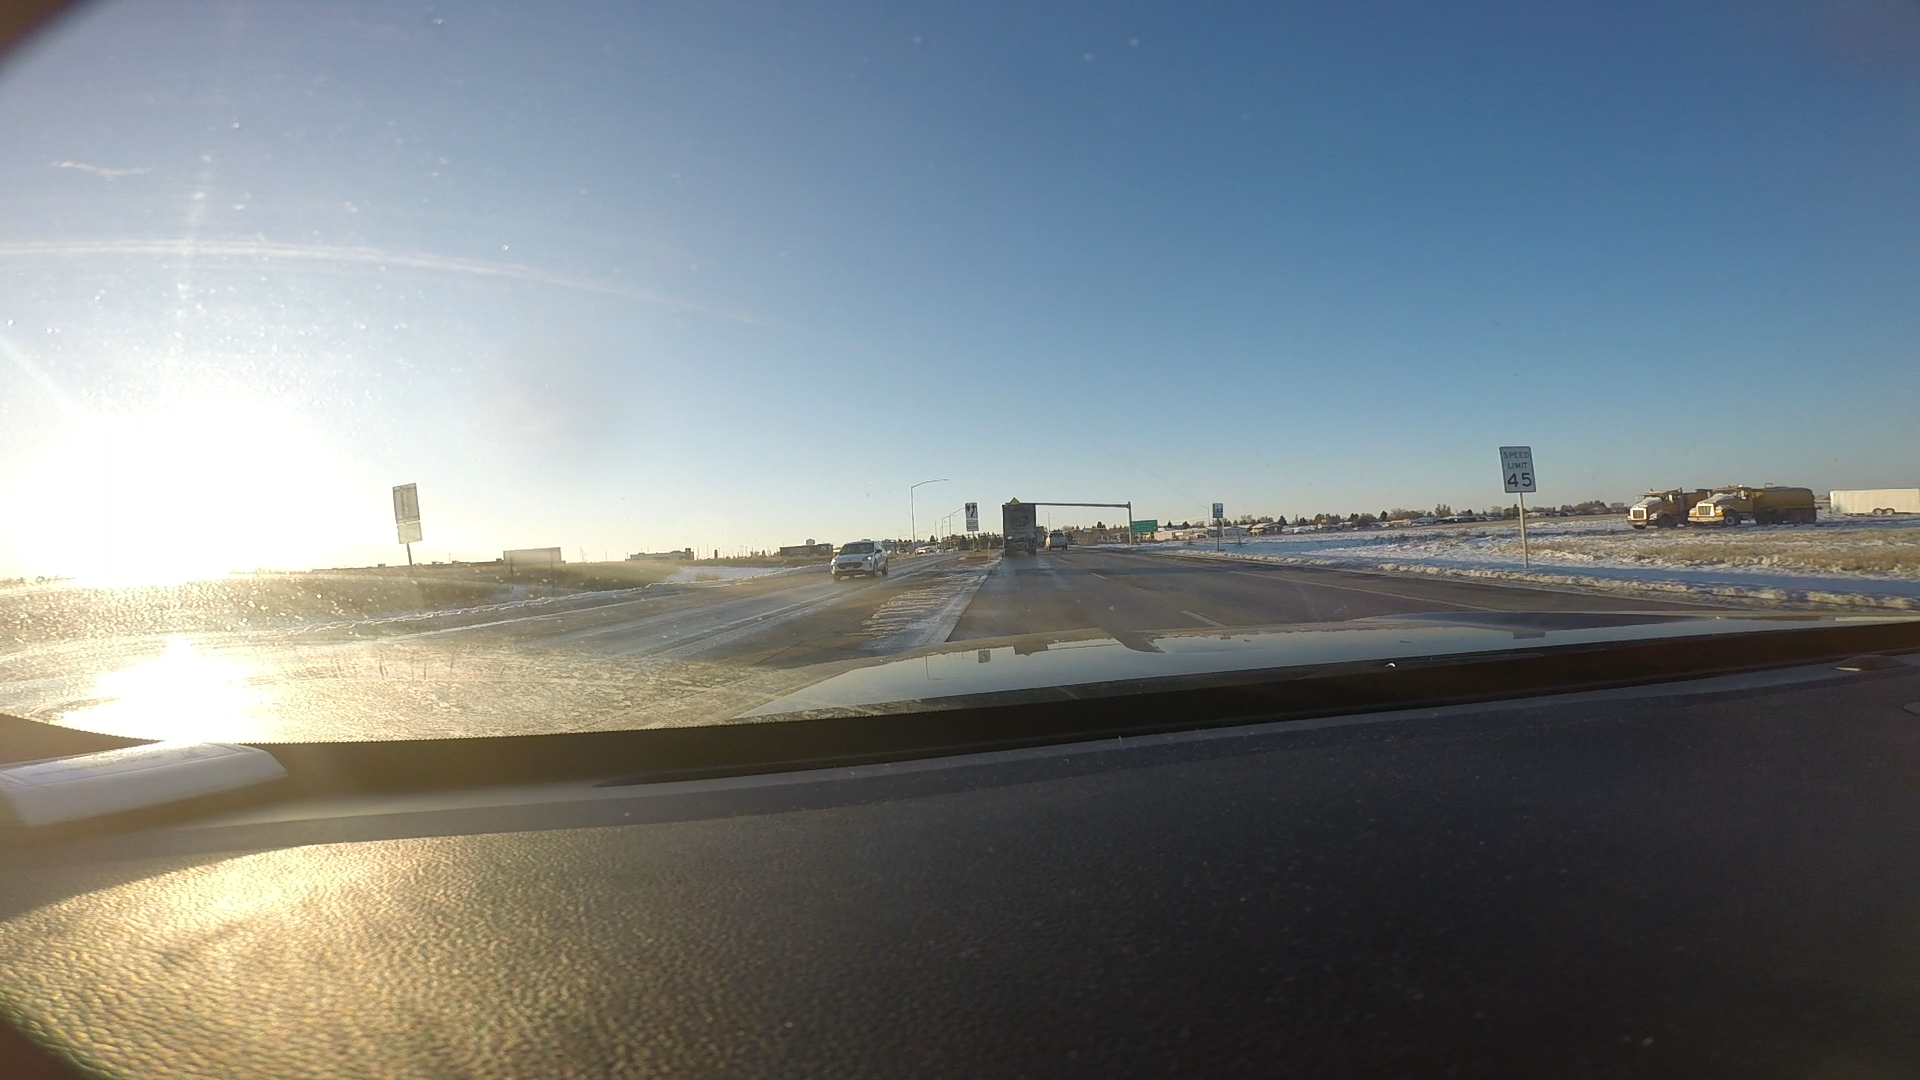
Speed limit sign label: mph45